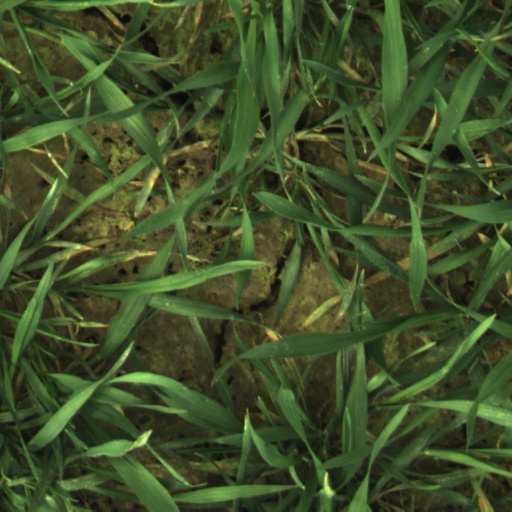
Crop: wheat